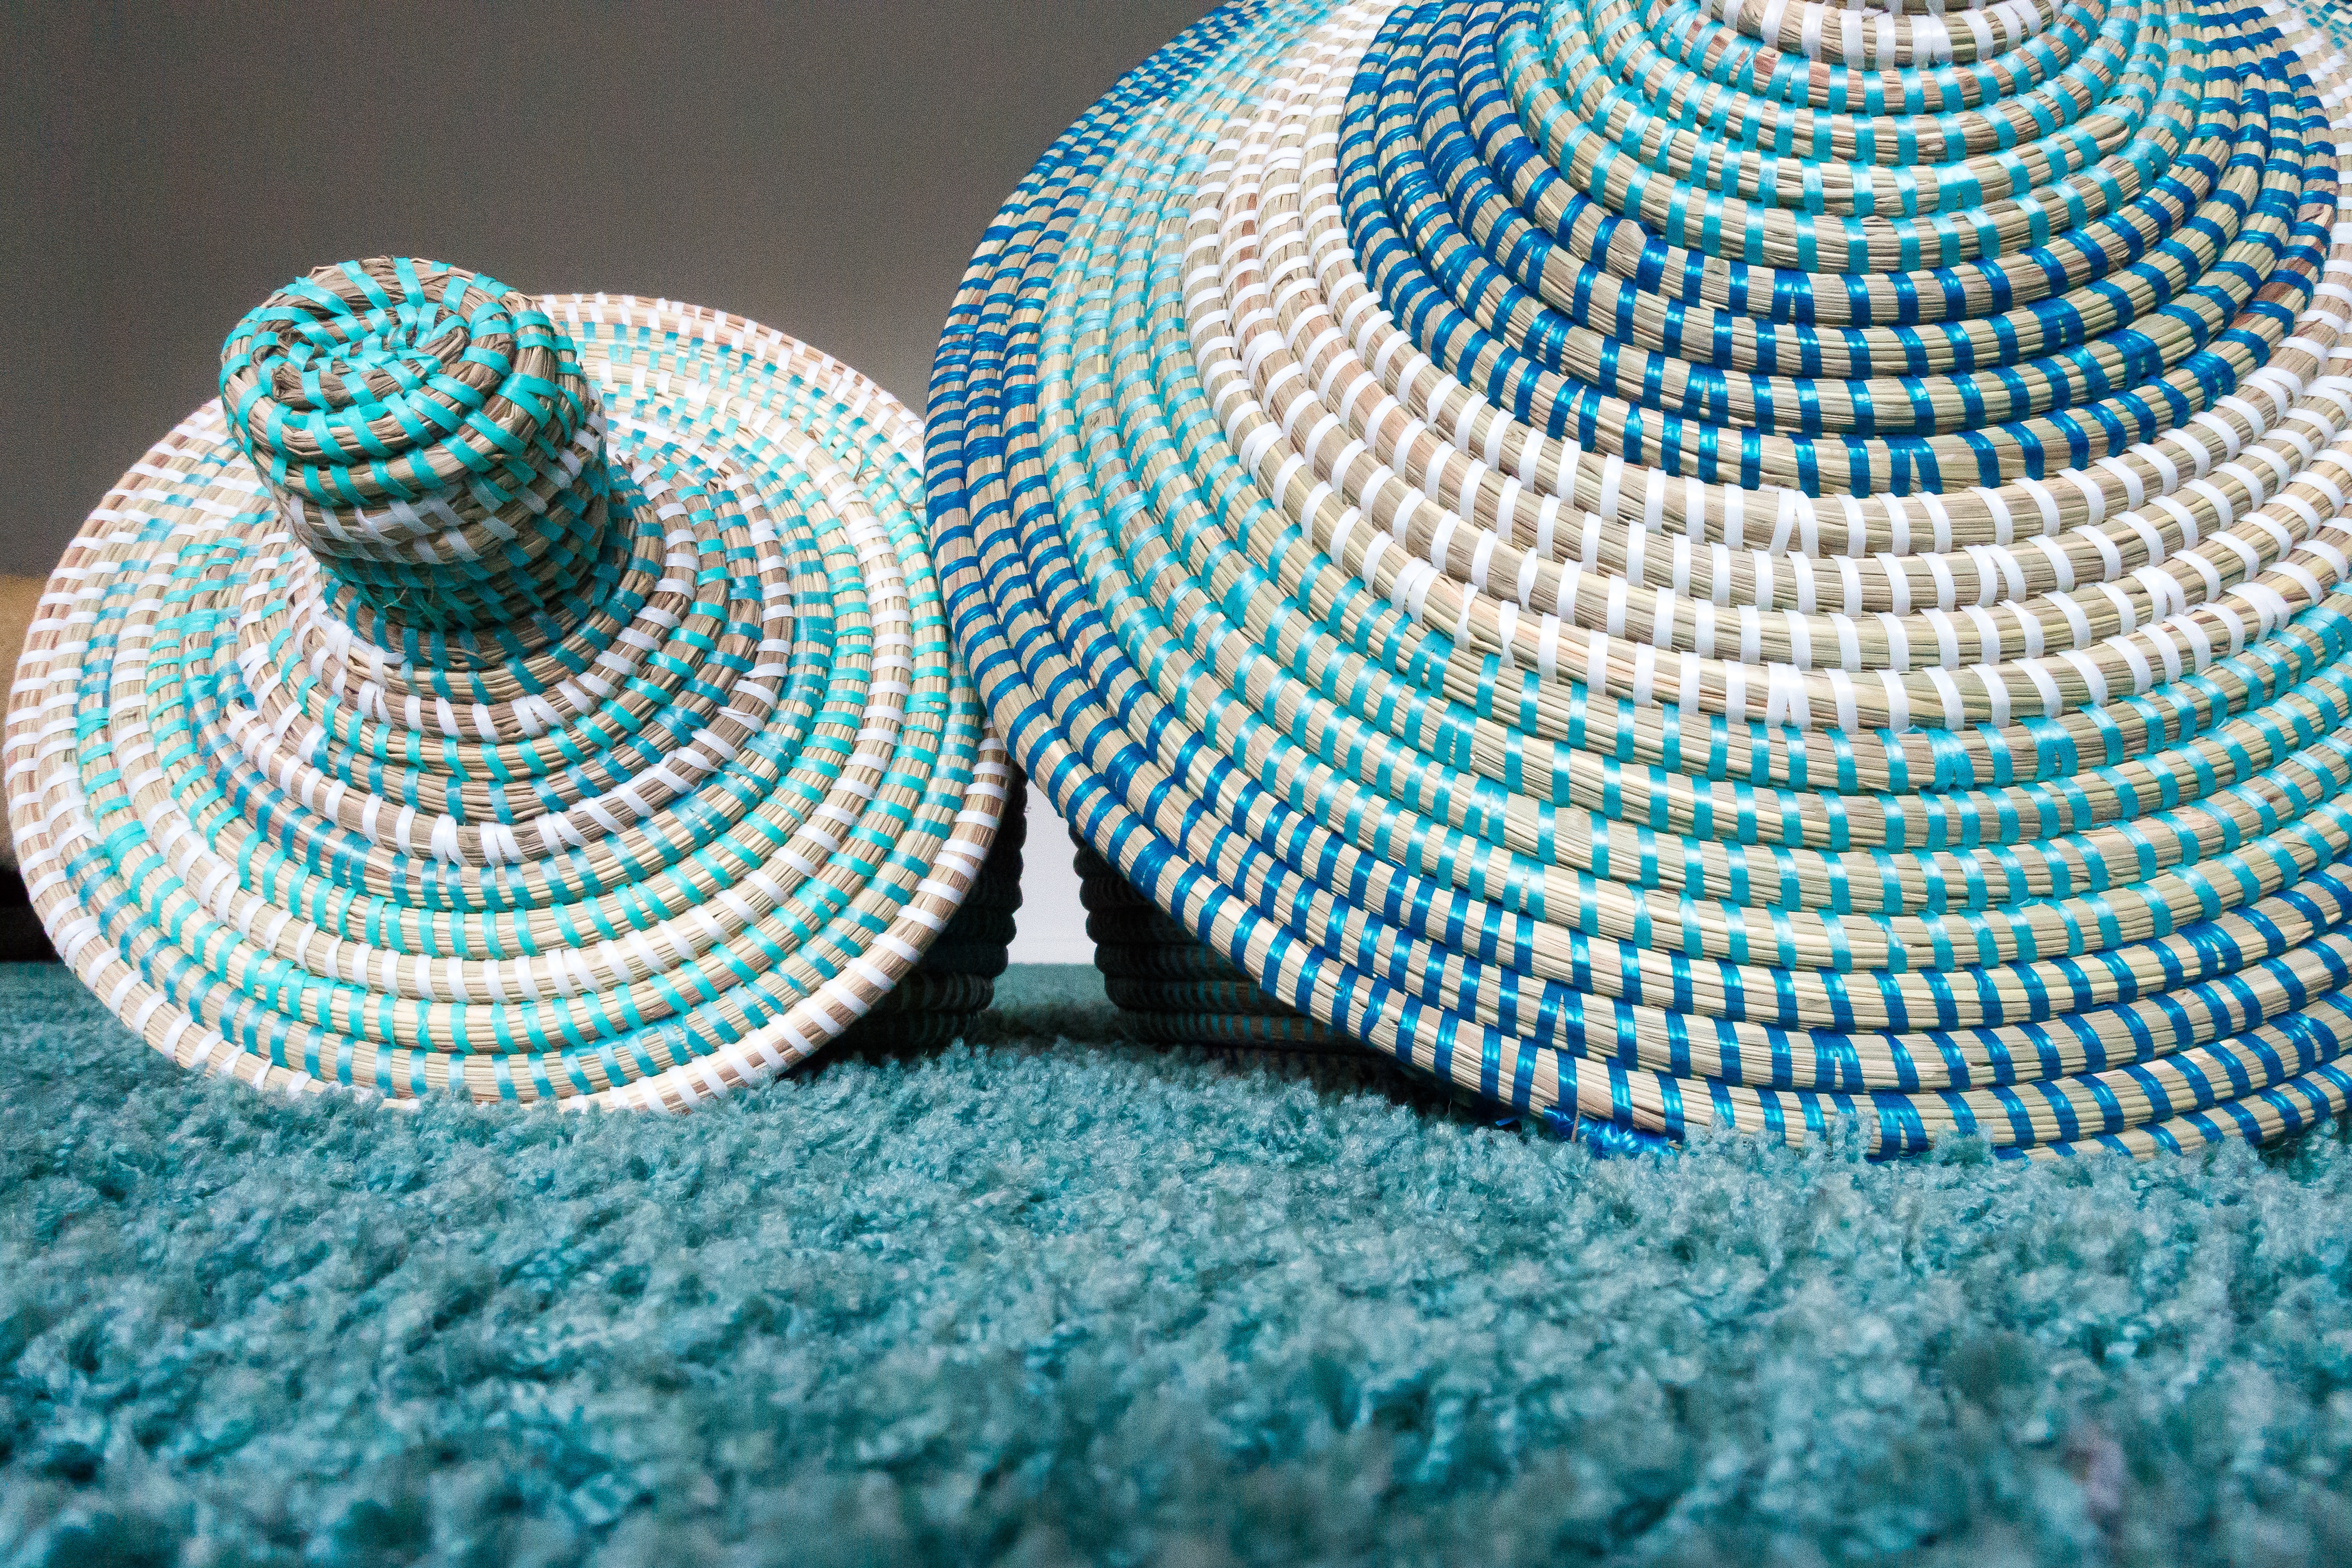
structure, white, spiral, pattern, green, color, blue, basket, circle, jewellery, art, turquoise, design, container, net, lid, bast, about, flooring, raffia basket